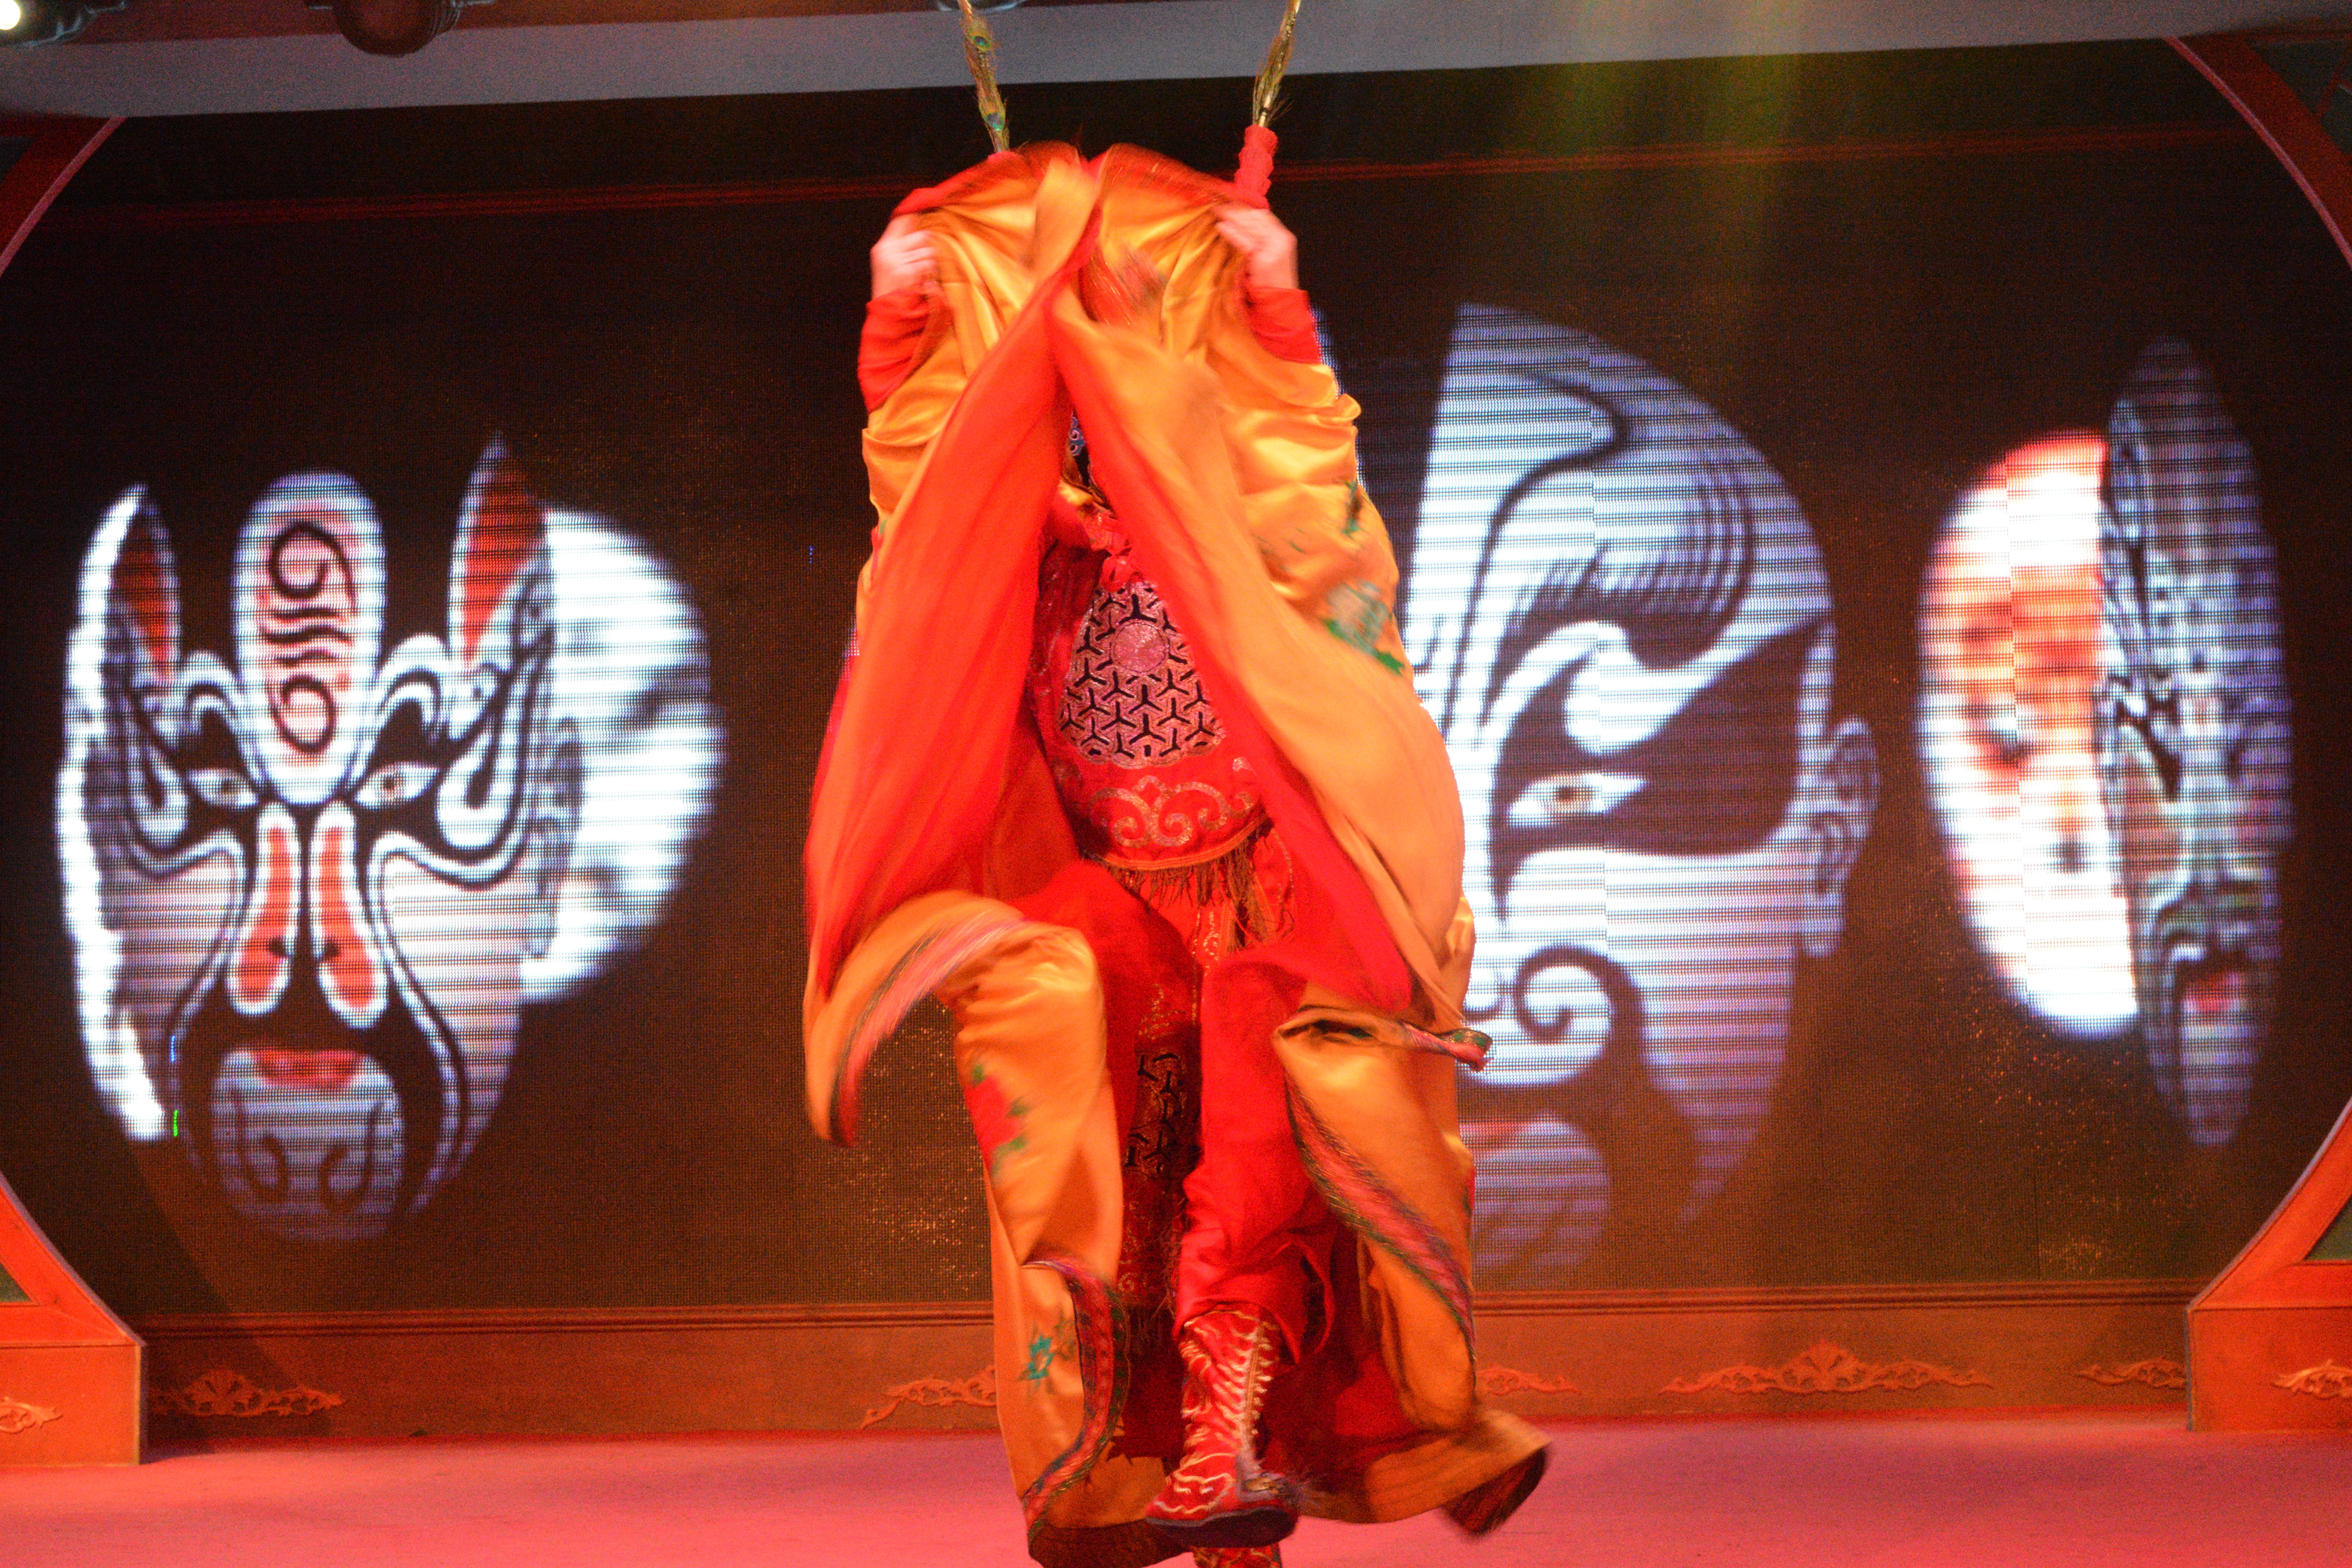
performance art, stage, performance, performing arts, chinese new year